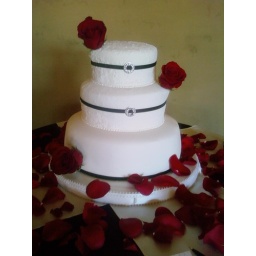
3 tier wedding cake covered in white fondant. All 3 tiers red velvet w/ raspberry preserves and chocolate ganache filling.